Locomore

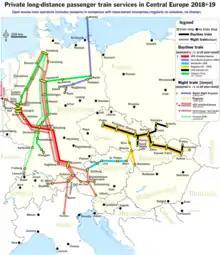
Connection map. Locomore service (through LEO Express) shown in black.

On 14 December 2016, Locomore began running a daily service between Stuttgart and Berlin. Travel time between Stuttgart Hbf and Berlin Hbf was 6:26 southbound, and 6:47 northbound. The majority of the route runs on existing German high speed lines where the service travels up to 200 km/h. In order to compete against the Deutsche Bahn's quasi-monopoly over long-distance travel in Germany, Locomore's prices were similar to those of long-distance buses, and they aim to provide a high-standard of in-seat service. The Locomore service also runs entirely on green energy.